Swallow

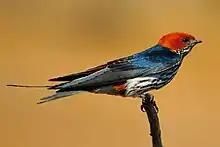
The lesser striped swallow is a partial migrant within Africa.

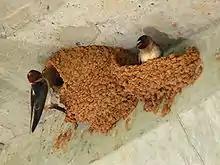
Two American cliff swallows constructing mud nests

The family uses a wide range of habitats. They are dependent on flying insects, and as these are common over waterways and lakes, they frequently feed over these, but they can be found in any open habitat, including grasslands, open woodland, savanna, marshes, mangroves, and scrubland, from sea level to high alpine areas. Many species inhabit human-altered landscapes, including agricultural land and even urban areas. Land-use changes have also caused some species to expand their range, most impressively the welcome swallow, which began to colonise New Zealand in the 1920s, started breeding in the 1950s, and is now a common landbird there.